Next Door's Baby

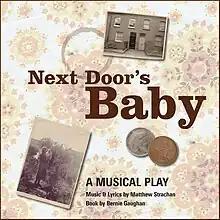
Judd Music Ltd

Next Door's Baby is a musical with music and lyrics by Matthew Strachan and book by Bernie Gaughan (whose novels are published under the name Bernadette Strachan), based on Gaughan's radio play of the same name. Set in 1950's Dublin, it tells the story of two neighbouring families who attempt to reconcile their lives with secrets they have kept to avoid facing public shame. The two daughters of the families strike up an unlikely friendship which leads them to contemplate running away and leaving their families behind.